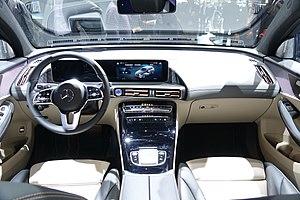
Mercedes-Benz EQC au Mondial Paris Motor Show 2018
La Mercedes-Benz EQC est un grand SUV 100 % électrique commercialisé par le constructeur automobile allemand Mercedes-Benz à partir de 2019. Elle est le premier modèle de la branche EQ dédiée aux voitures 100% électrique du constructeur de Stuttgart.